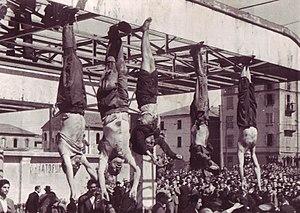
Les cadavres de Benito Mussolini à côté de sa maîtresse Claretta Petacci et de ses compagnons fascistes, exposés à Milan le 29 avril 1945, sur piazzale Loreto, c.-à-d. au même endroit où les fascistes avaient fait fusiller de nombreux partisans. Photographie de Vincenzo Carrese. Ce sont, de gauche à droite, les corps de
Alessandro Pavolini est un fasciste, journaliste et essayiste italien. Il fut ministre de la Culture populaire dans le Gouvernement Mussolini de 1939 à 1943 puis occupa des fonctions dans la République sociale italienne de 1943 jusqu'à la chute du régime, devenant le chef du nouveau parti fasciste. Connu pour sa cruauté envers les opposants au régime, il fut arrêté et exécuté par des partisans dans les derniers jours de la guerre.
Benito Mussolini, né le 29 juillet 1883 à Predappio et mort le 28 avril 1945 à Giulino di Mezzegra, est un journaliste, idéologue et homme d'État italien.
Clara Petacci, née le 28 février 1912 à Rome et morte le 28 avril 1945 à Giulino di Mezzegra, en Italie, était la maîtresse de Benito Mussolini.
La résistance en Italie pendant la Seconde Guerre mondiale est un terme générique qui désigne les activités des groupes de résistance qui se sont opposés aux forces d'occupation allemandes et au régime fasciste italien de la République sociale italienne pendant les dernières années de la Seconde Guerre mondiale. Ce mouvement englobe l'ensemble des mouvements politiques et militaires composés d'Italiens de tout âge, sexe, opinion politique et classe sociale, après l'invasion du pays par les Alliés, l'armistice entre l'Italie et les forces armées alliées, et l'occupation militaire allemande de l'Italie du Nord. Le conflit auquel ils ont pris part s'appelle la Guerre de libération d'Italie, lorsqu'ils ont pris part à la campagne d'Italie contre l'Axe, ou la Guerre civile italienne, lorsqu'ils se réfèrent spécifiquement au conflit contre les fascistes. La République italienne se revendique comme étant issue de la lutte de la résistance.
Nicola Bombacci, dit Nicolò Bombacci ou Nicolino Bombacci est un homme politique italien de la première moitié du XXᵉ siècle.